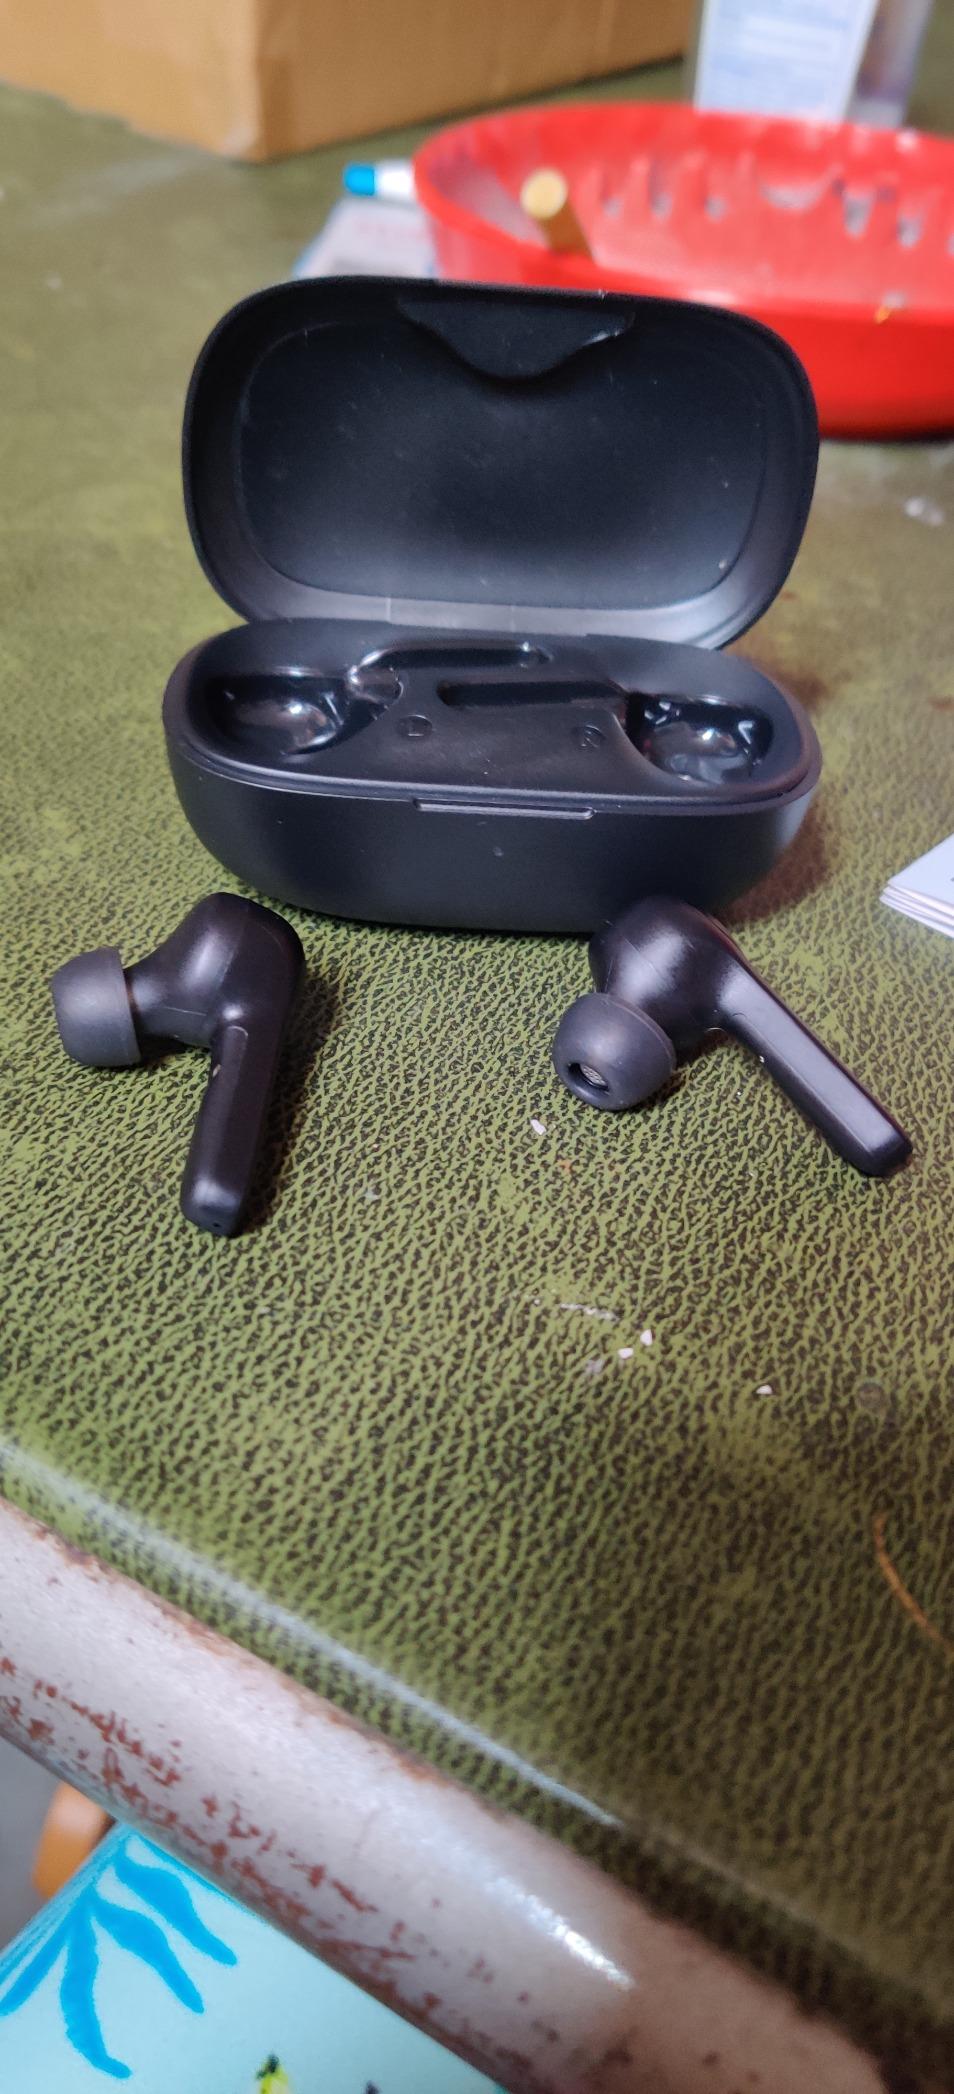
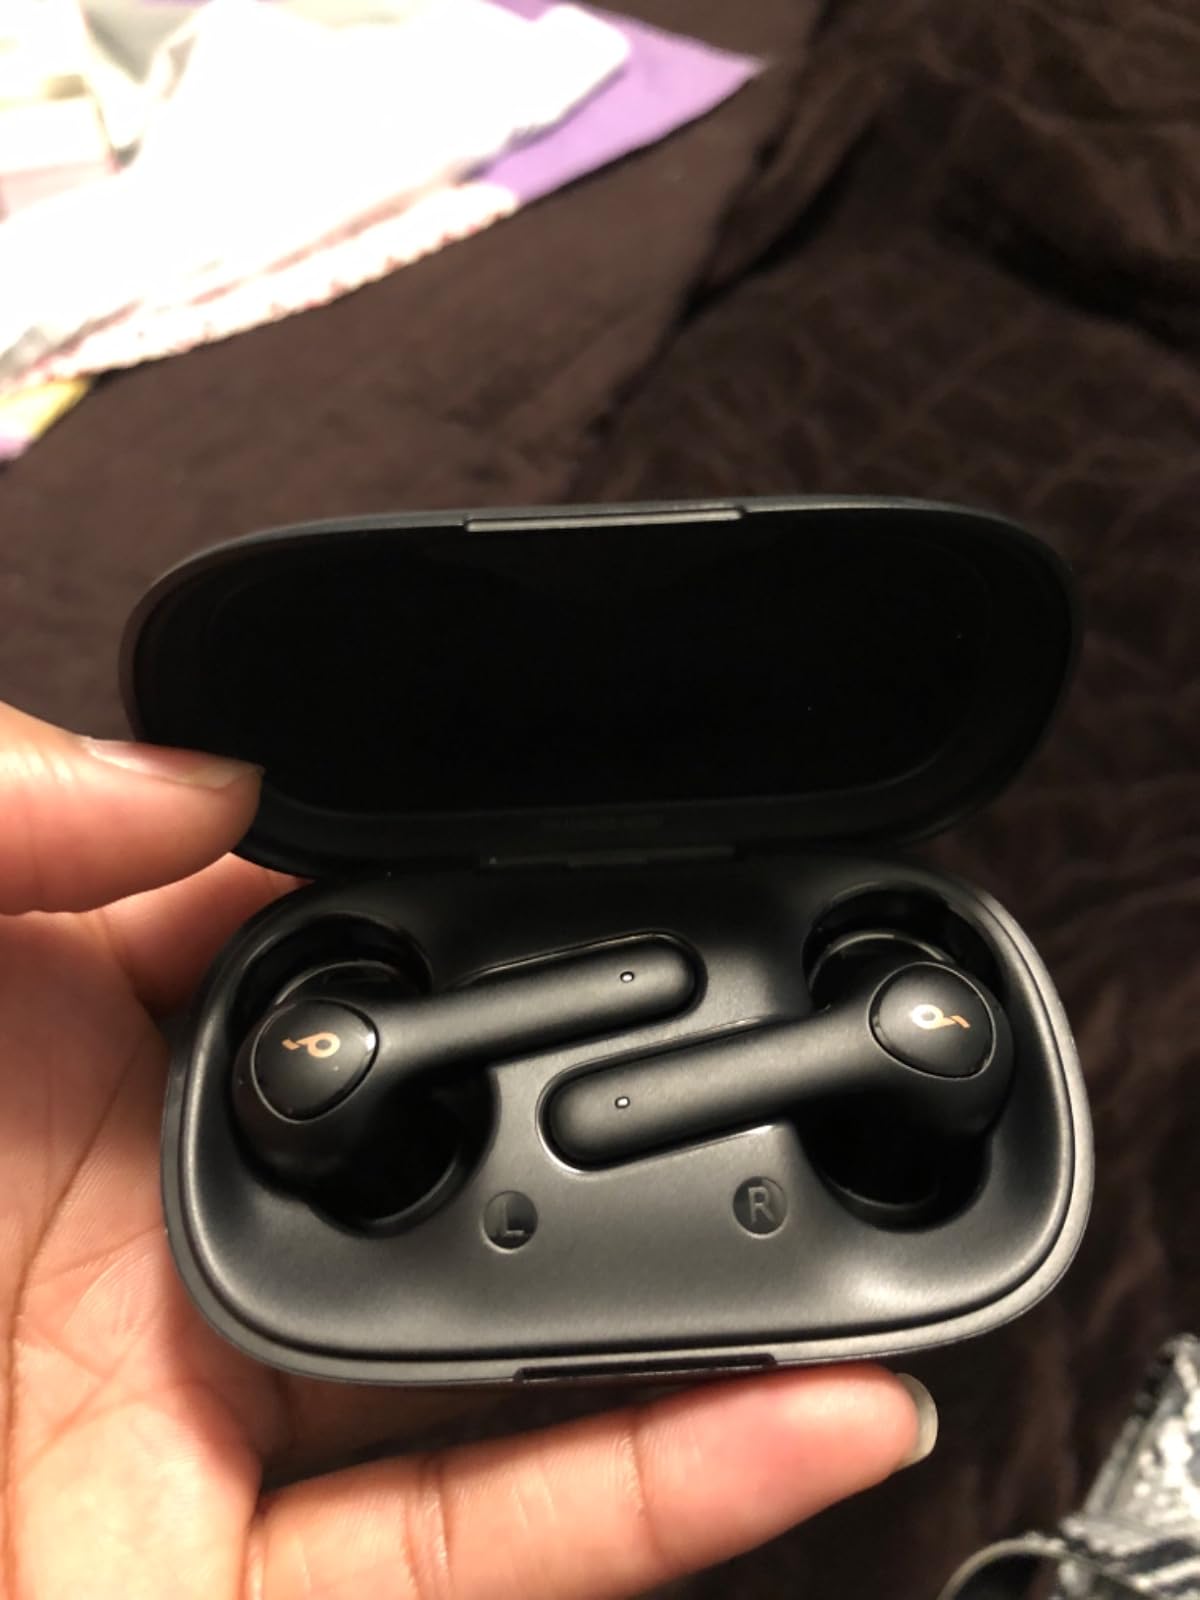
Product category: earbuds
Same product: yes